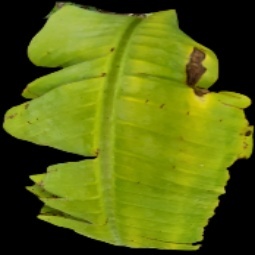
Label: Zinc